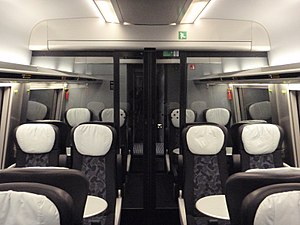
Togulykken på Storebæltsbroen 2019 / Ulykken
Stillezonen i IC4 MG 5855 set modsat køreretningen i forhold til IC Lyn 210.
IC4 MG 8-sæders og 16-sæders kupéer
Togulykken på Storebæltsbroen skete onsdag den 2. januar 2019 kort efter kl. 07:30 på Storebæltsforbindelsens vestbro mellem Sprogø og Fyn. Otte passagerer blev dræbt, og 18 blev kvæstet, da den forreste del af et lyntog på vej mod København med 134 personer ombord blev ramt af en løsrevet transporttrailer fra et modkørende godstog. Togulykken var den mest alvorlige i Danmark i 30 år.